Xiphophorus pygmaeus

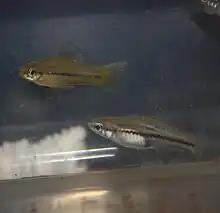
Male (up) and female (below)

"Xiphophorus pygmaeus" is unusual among swordtails in that females are not courted by males, neither small nor large. Instead, the males sneak up on females and chase them to enforce copulation. In most "Xiphophorus" species, including the most closely related, "X. nigrensis" and "X. multilineatus", large males court females, while small males rely on the "sneak-chase" strategy. "X. pygmaeus" females prefer to be courted, however, and thus choose males of "X. nigrensis" over males of their own species when they can.